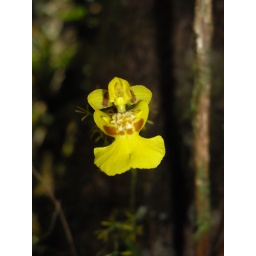
Moving around the tree Leo and I spotted the real flower. Absolutely beautiful. So much for our new species!